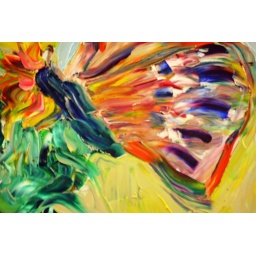
This is one of the paintings in the 16th floor of the Munsey. I suppose it is a butterfly flying out in the fields.